Agritubel

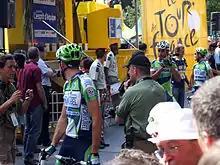
Agritubel riders making preparations at the 2006 Tour de France

Agritubel Pro Cycling Team was a French professional road race cycling team. The team's title sponsor, Agritubel, is a manufacturer and supplier of tubular metal products for cattle, livestock and farming.